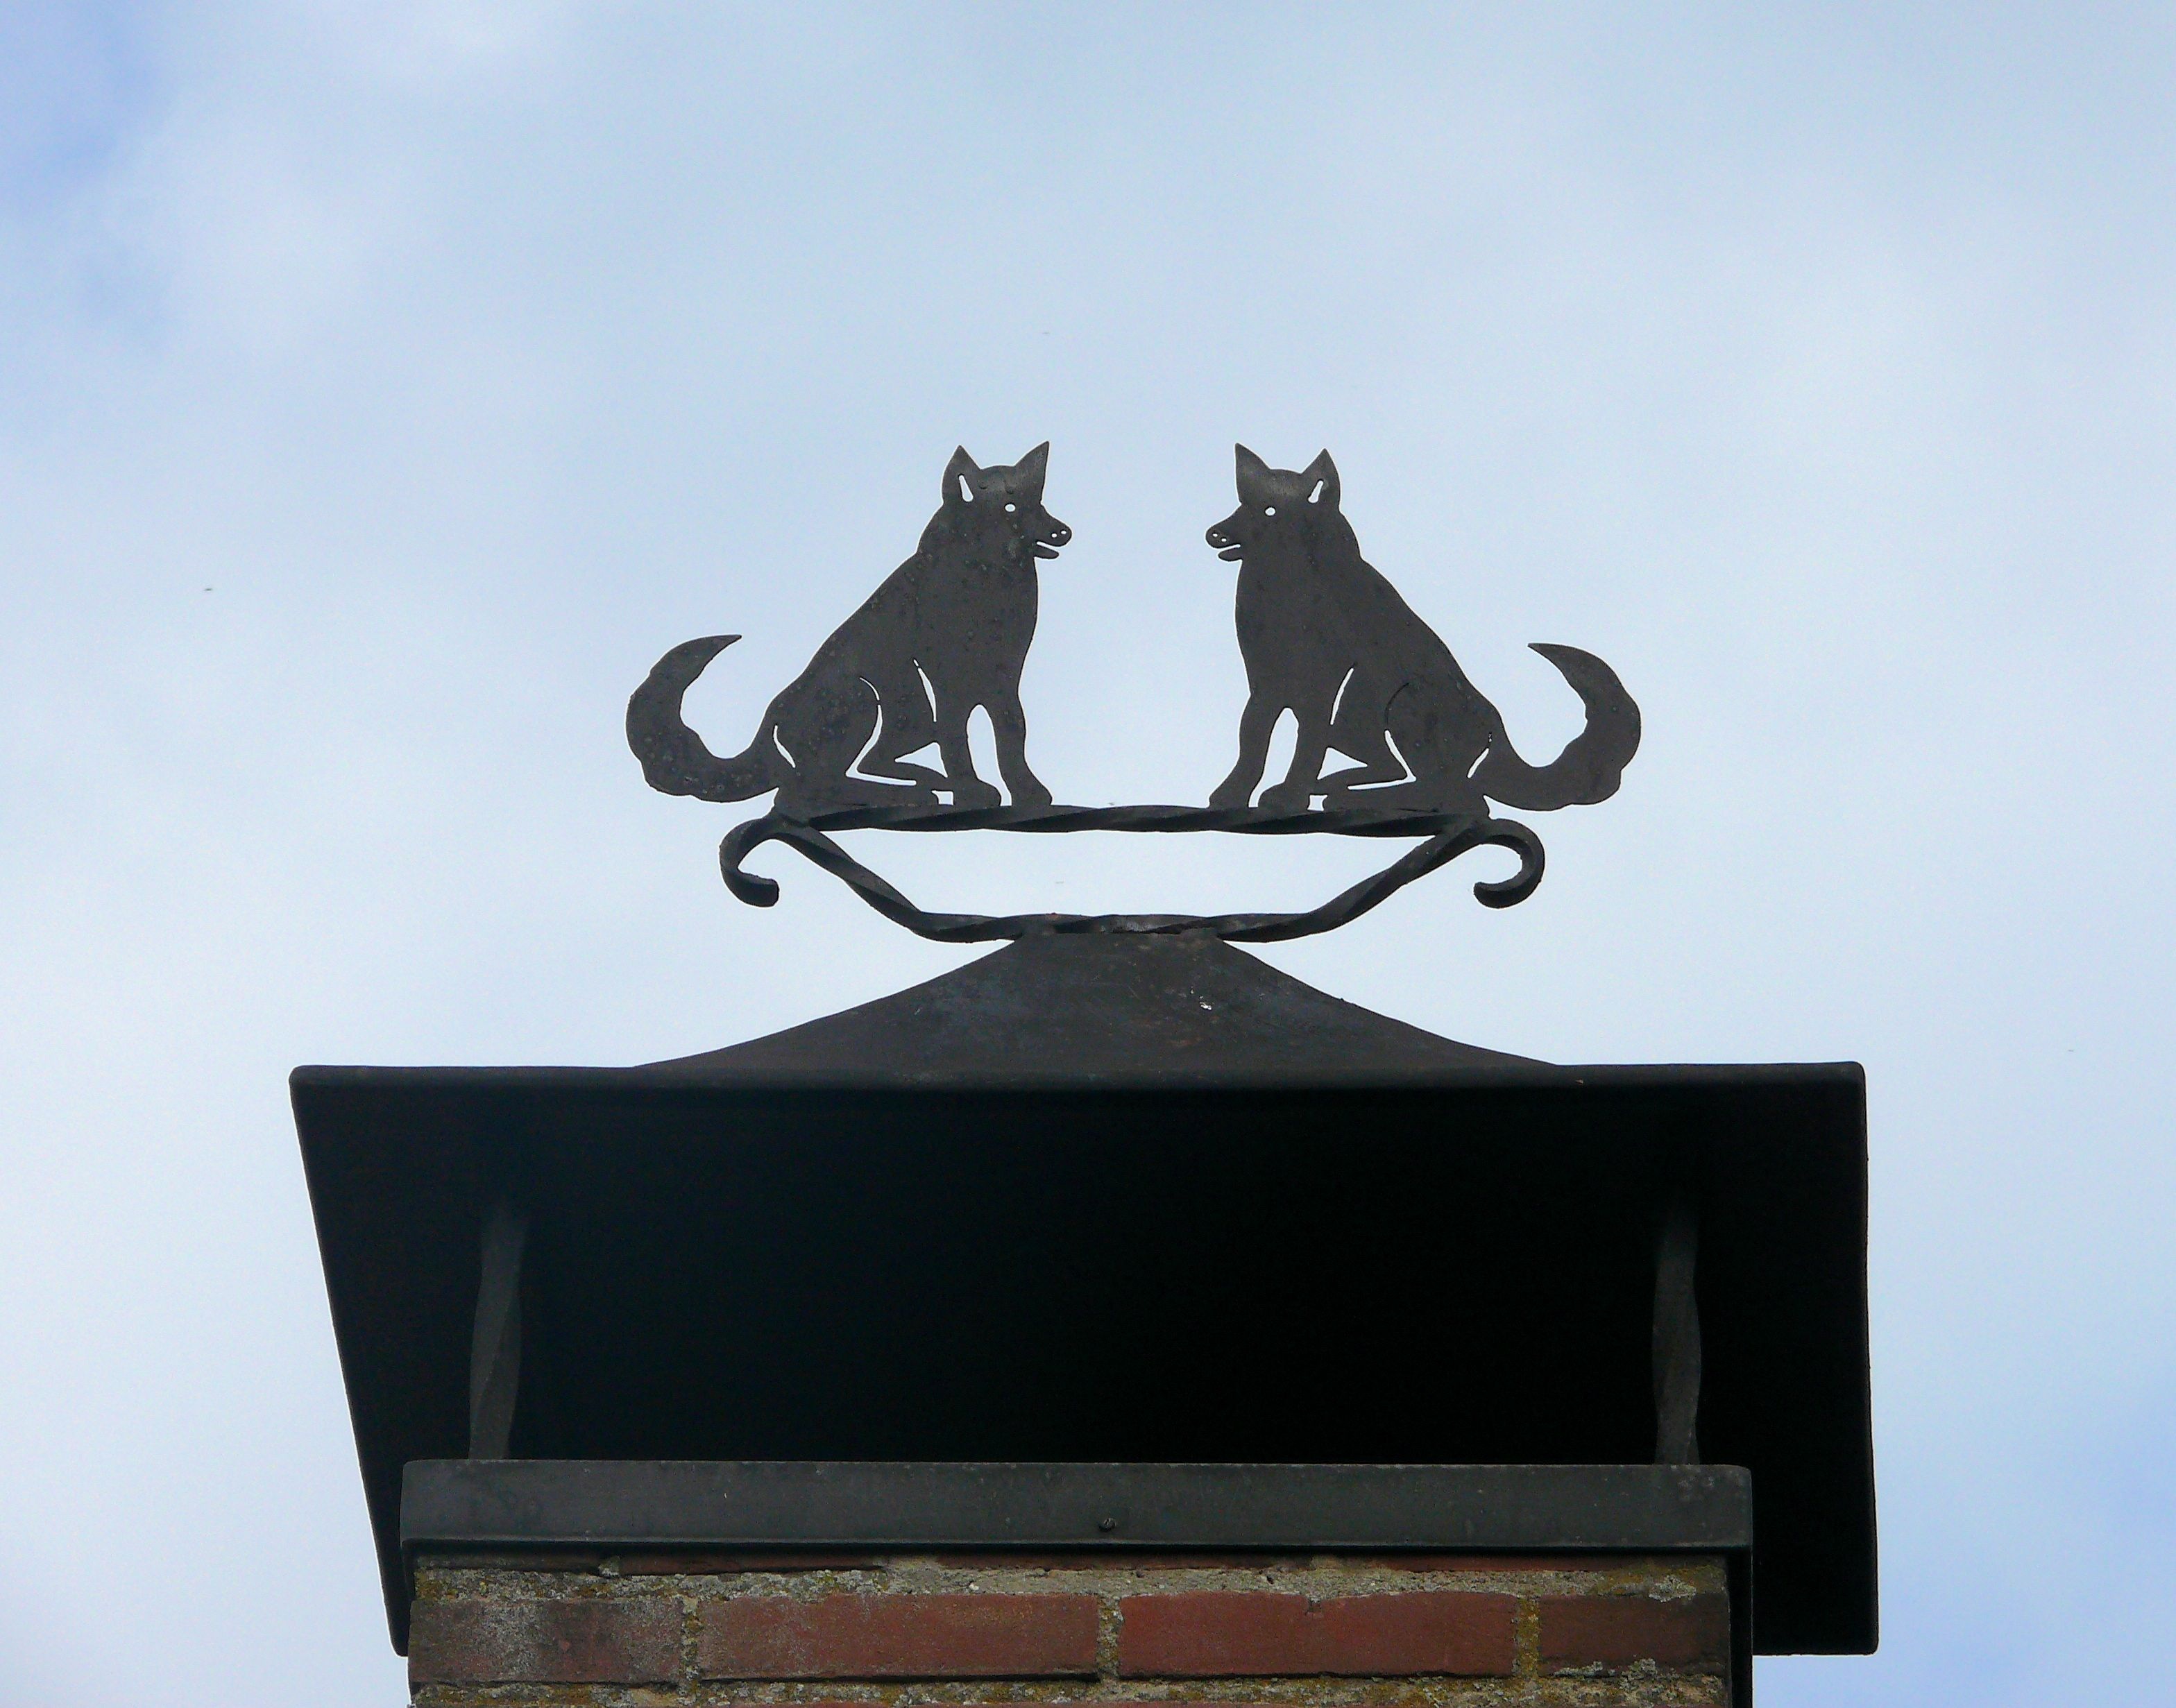
monument, statue, metal, sculpture, art, foxes, chimney ornament, dakornament